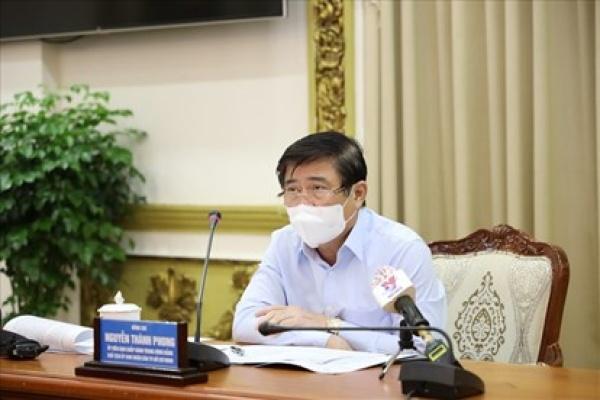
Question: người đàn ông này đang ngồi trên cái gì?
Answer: ông ấy ngồi trên chiếc ghế dựa